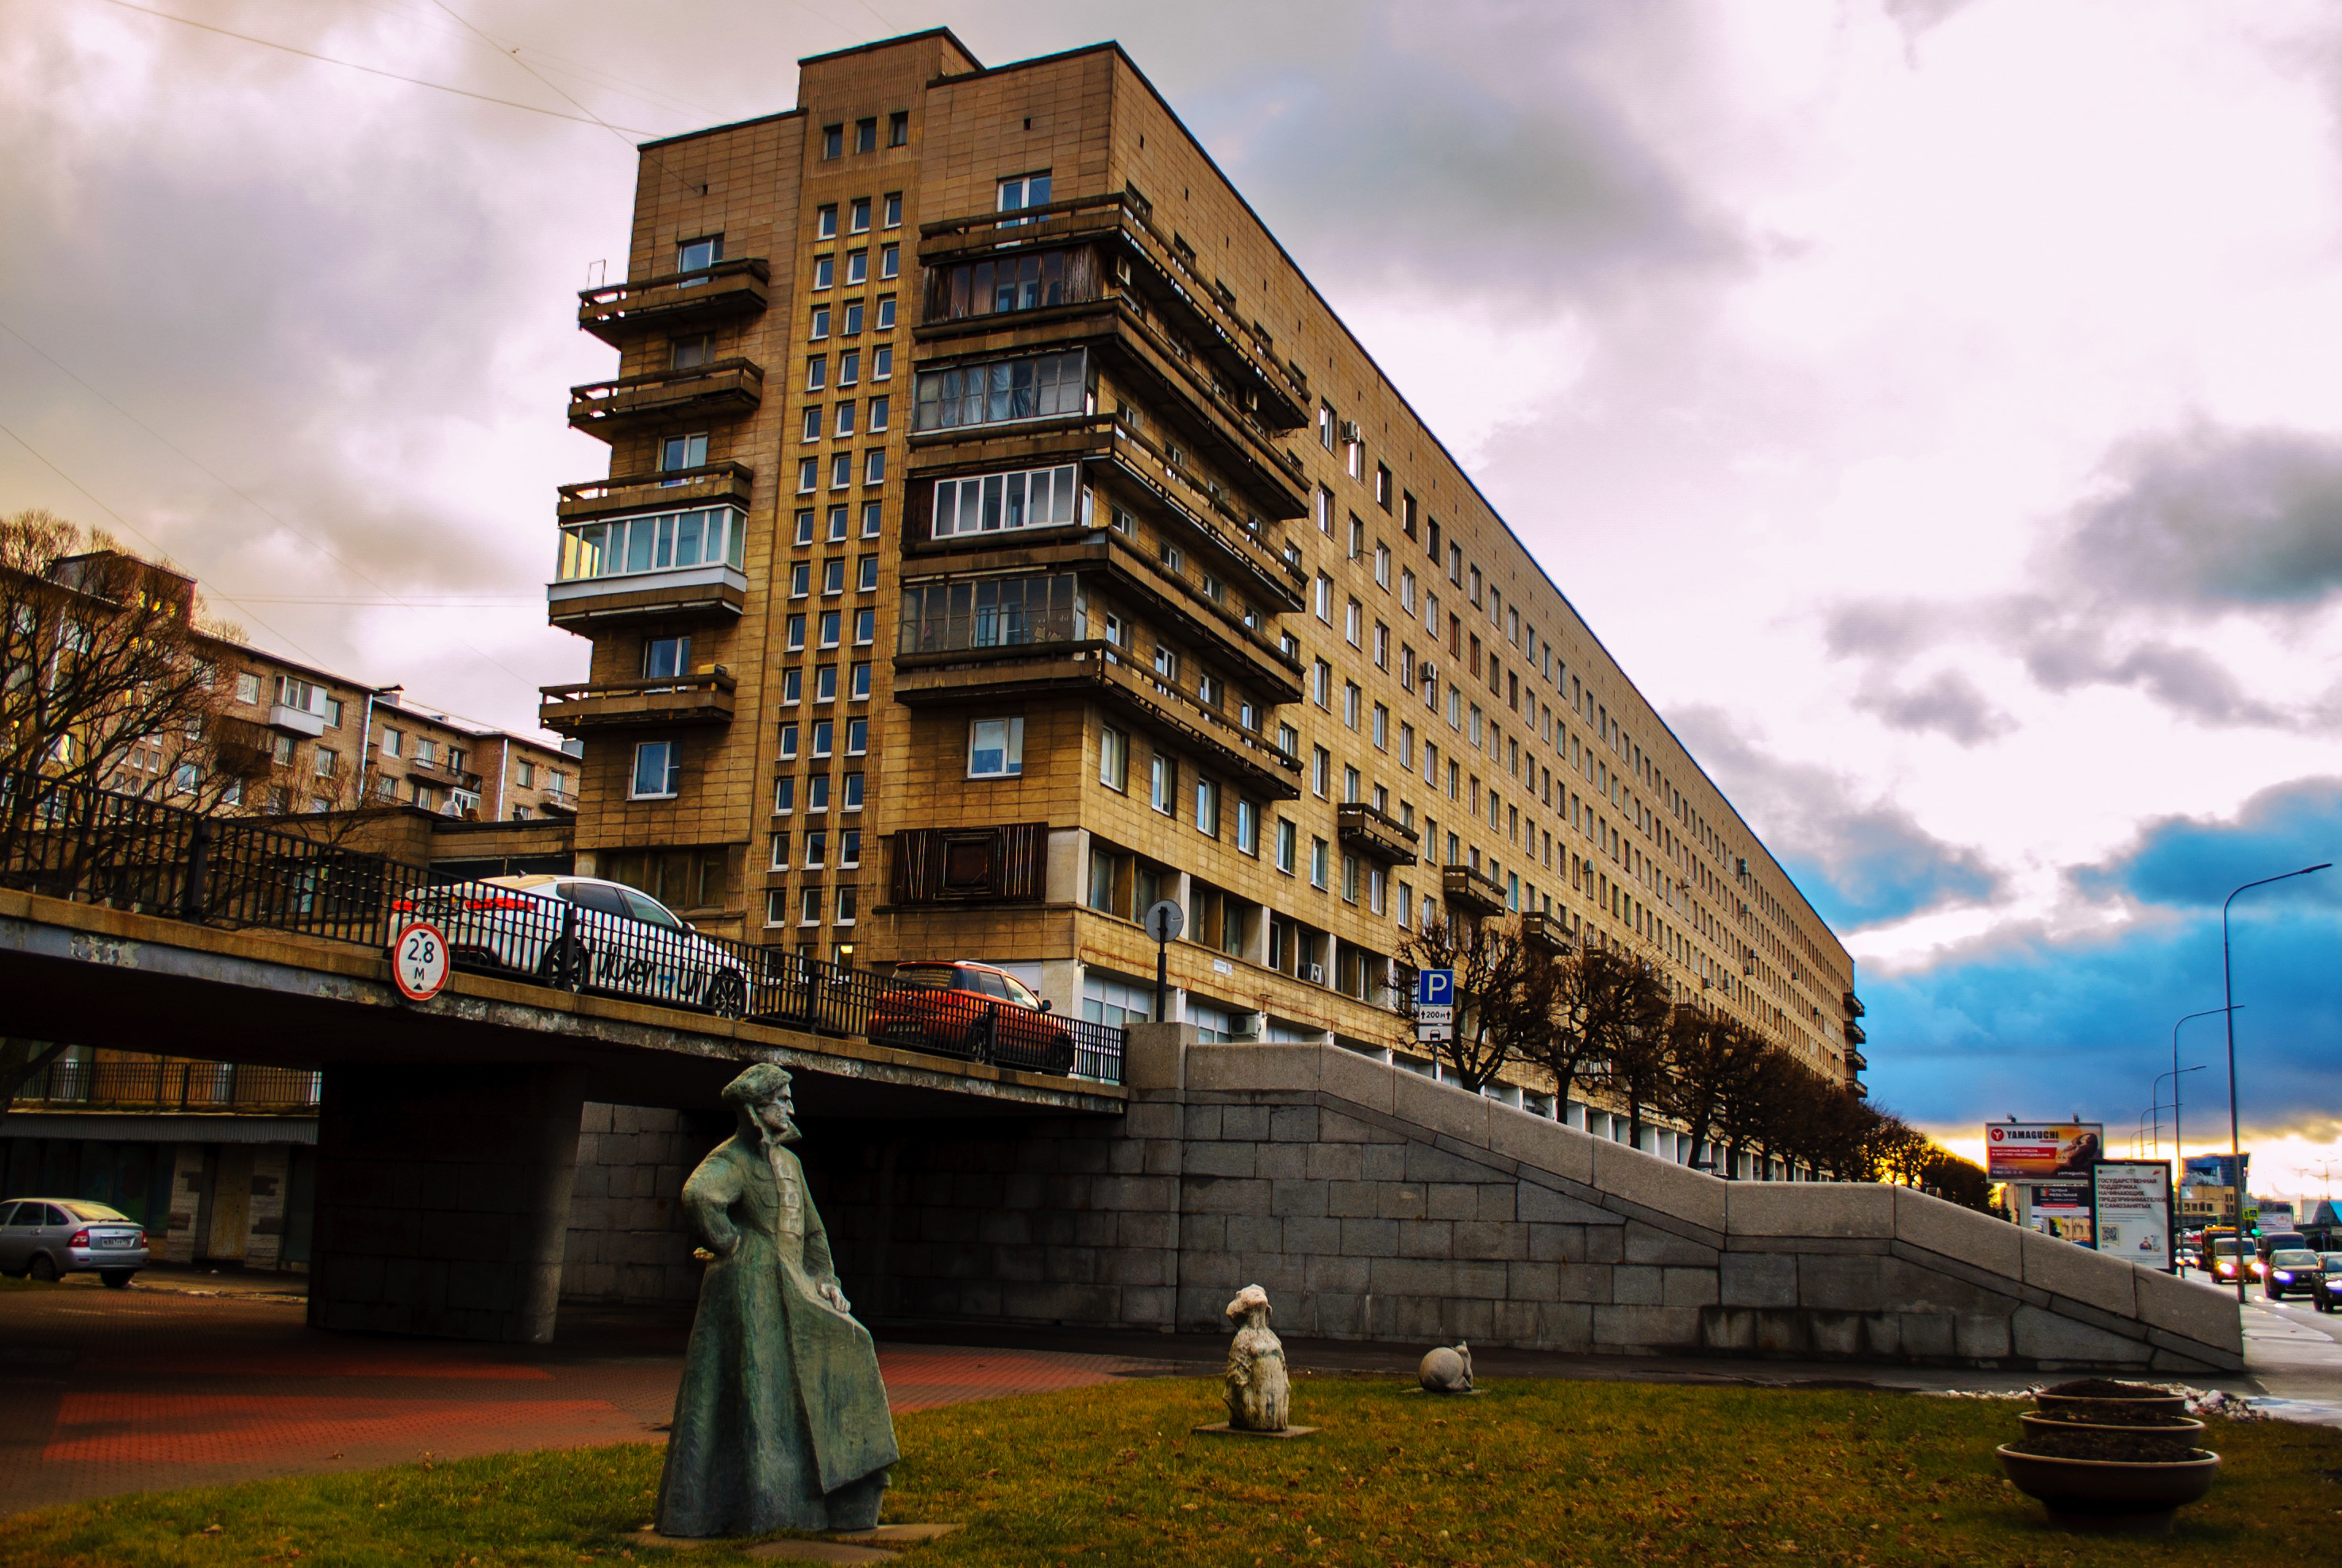
images, cloud, building, sky, plant, daytime, photograph, architecture, tower block, urban design, city, residential area, landmark, condominium, facade, grass, leisure, metropolitan area, commercial building, urban area, mixed use, metropolis, human settlement, house, tree, landscape, apartment, art, headquarters, downtown, town, street, tourism, tower, corporate headquarters, suburb, tourist attraction, metal, historic site, estate, photography, cityscape